Boy on a Dolphin

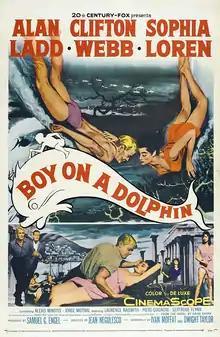
Theatrical release poster

Boy on a Dolphin is a 1957 American romantic adventure film theatrically released by 20th Century-Fox. It is set in Greece and shot in DeLuxe Color and CinemaScope. It was directed by Jean Negulesco and produced by Samuel G. Engel from a screenplay by Ivan Moffat and Dwight Taylor, based on the 1955 novel of the same name by David Divine.